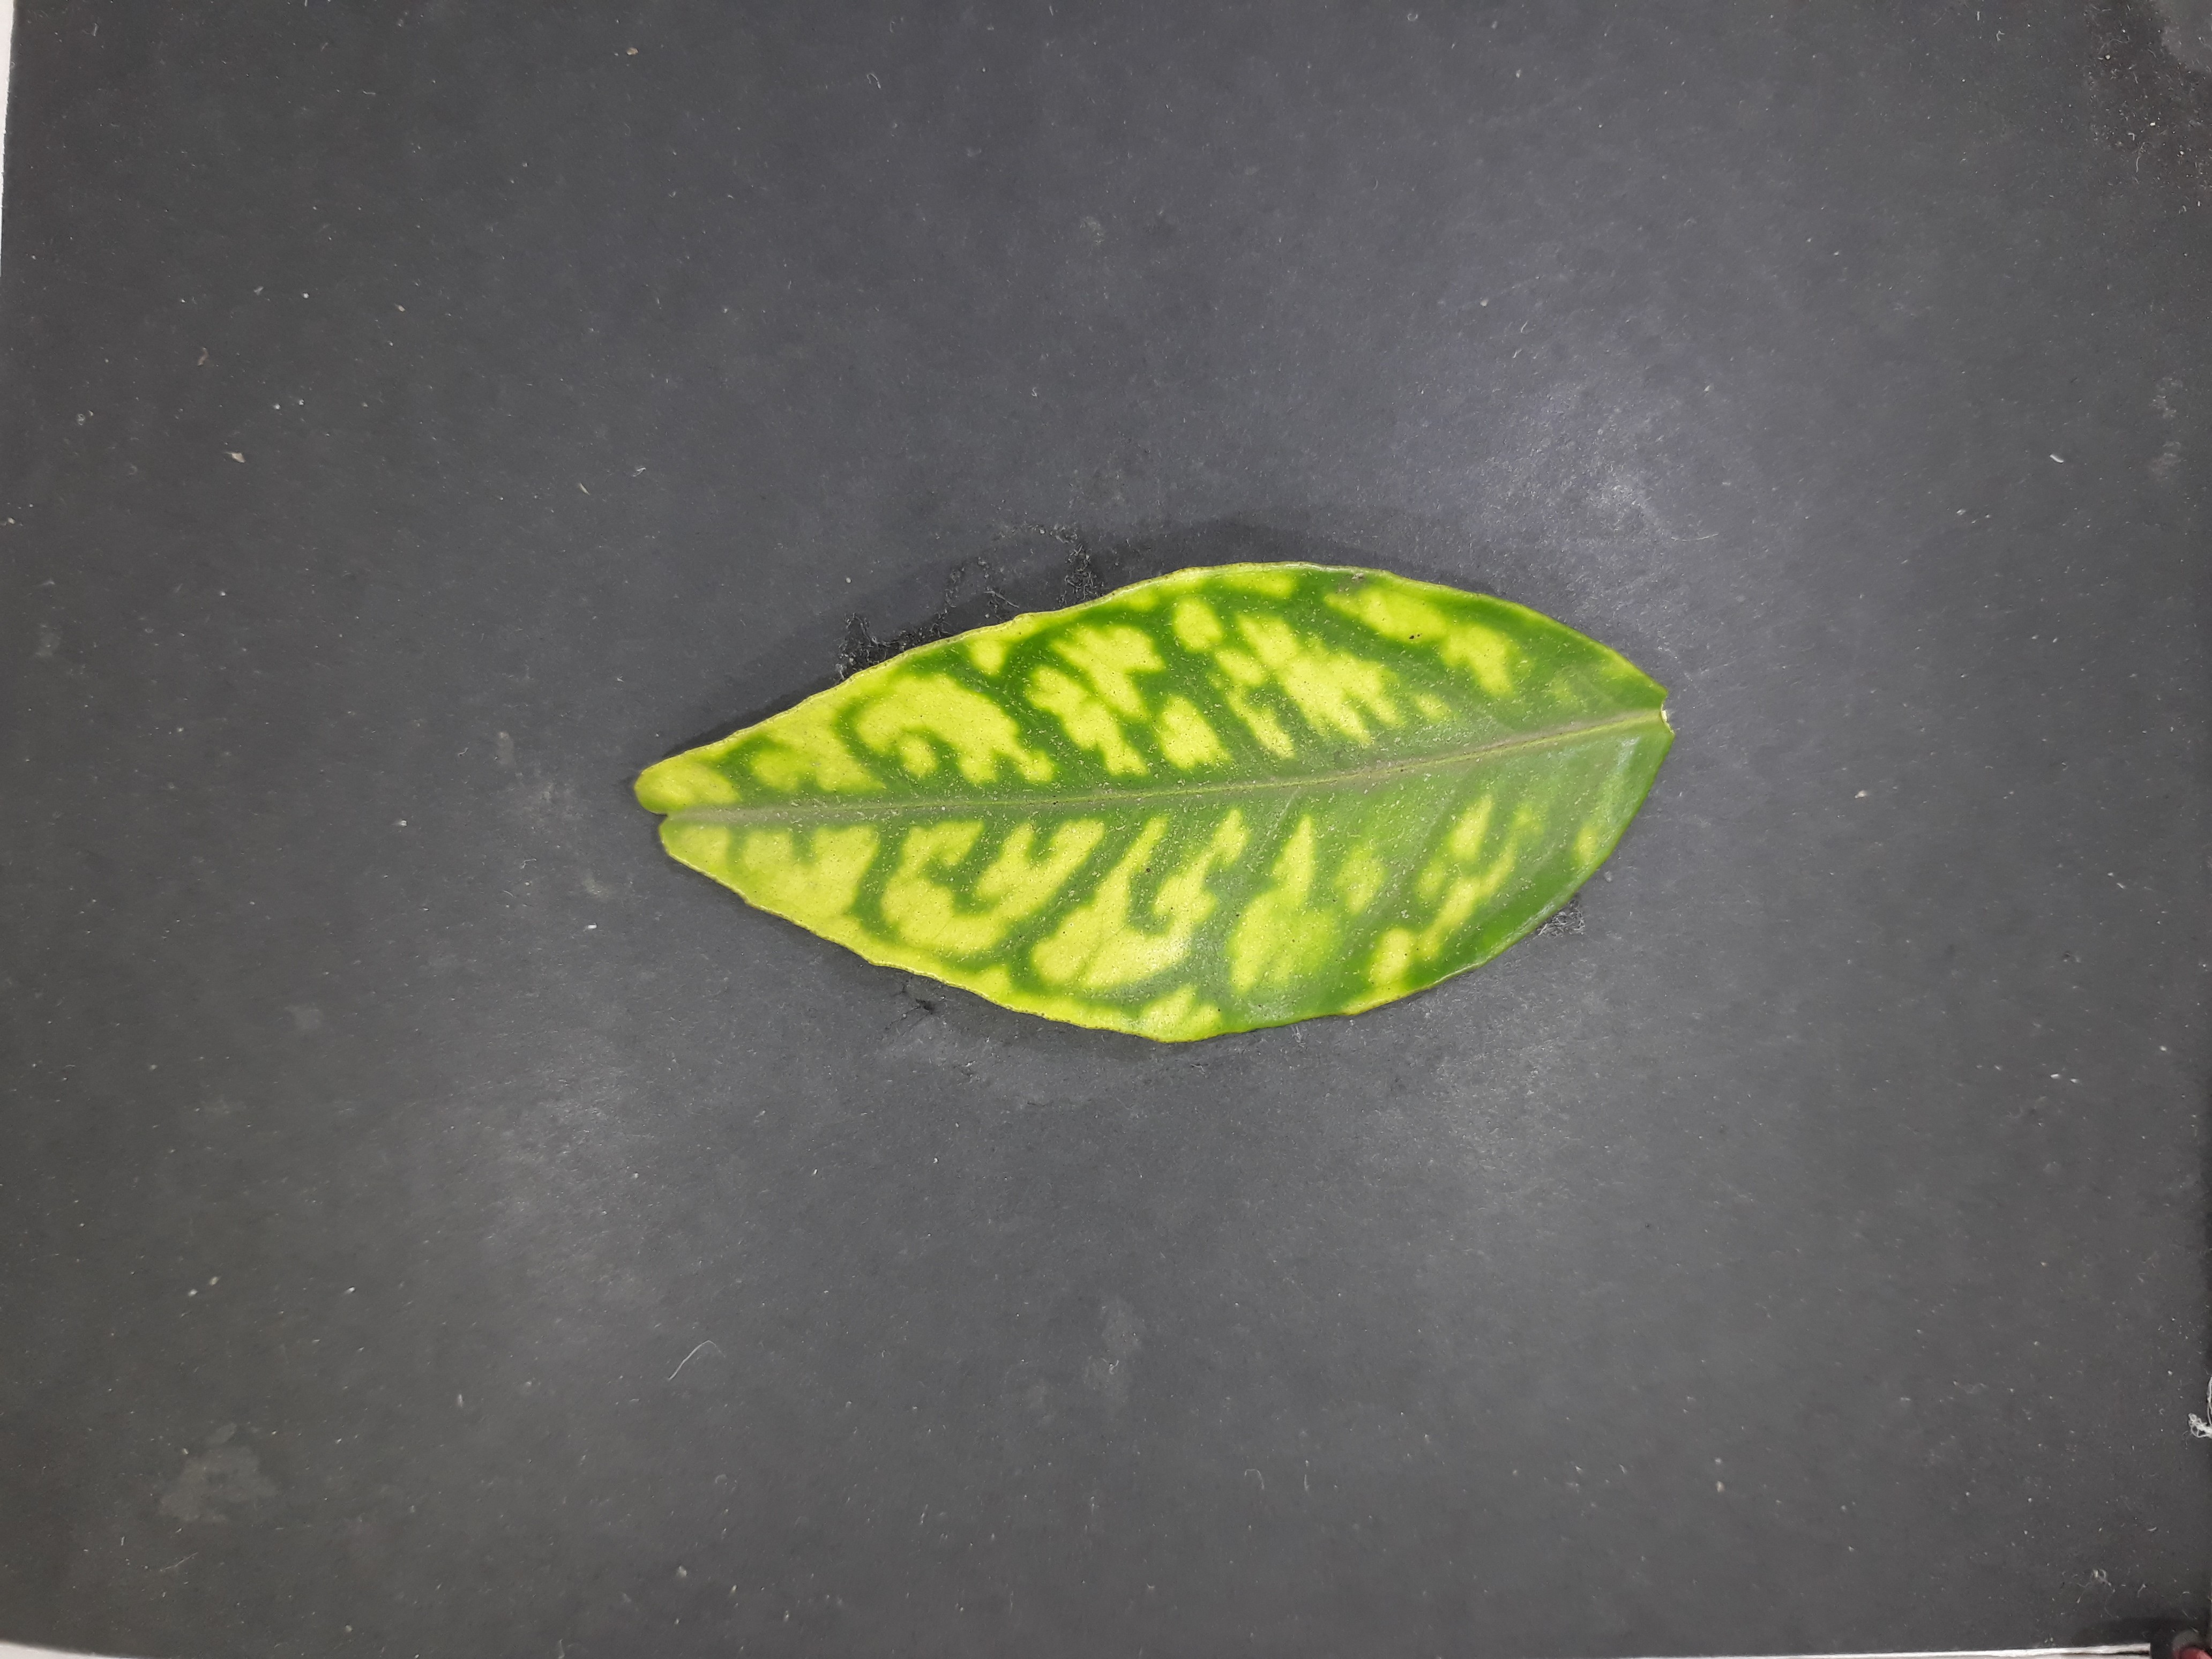
Label: Zinc deficiency (Zn)